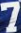
Number: 7